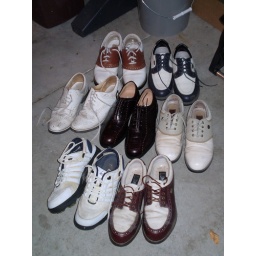
I know there are a few more pair floating around somewhere, too. Like those cute green &amp;amp; white ones...